Dimension (graph theory)

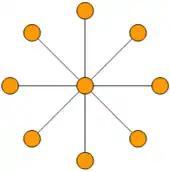
A star graph drawn in the plane with edges of unit length.

All star graphs formula_9, for formula_10, have dimension 2, as shown in the figure to the left. Star graphs with equal to 1 or 2 need only dimension 1.